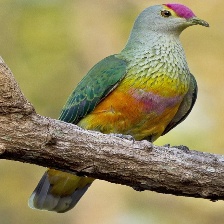
Species: SCARLET CROWNED FRUIT DOVE
Scientific name: PTILINOPUS INSULARIS